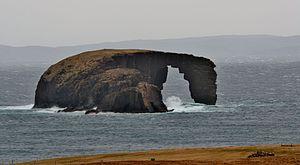
Dore Holm est un îlot des Shetland situé à environ cinq-cents mètres de la côte sud de la péninsule d'Esha Ness, en Écosse.